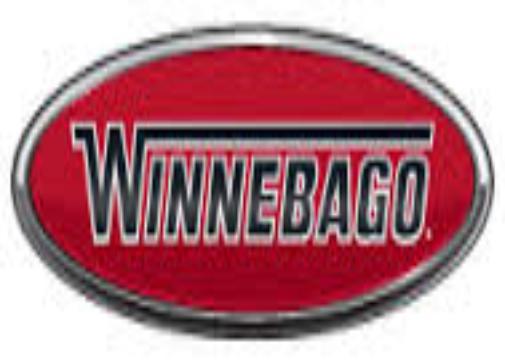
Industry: Others